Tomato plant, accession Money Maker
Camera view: bottom (45 deg); turntable rotation: 0 degrees
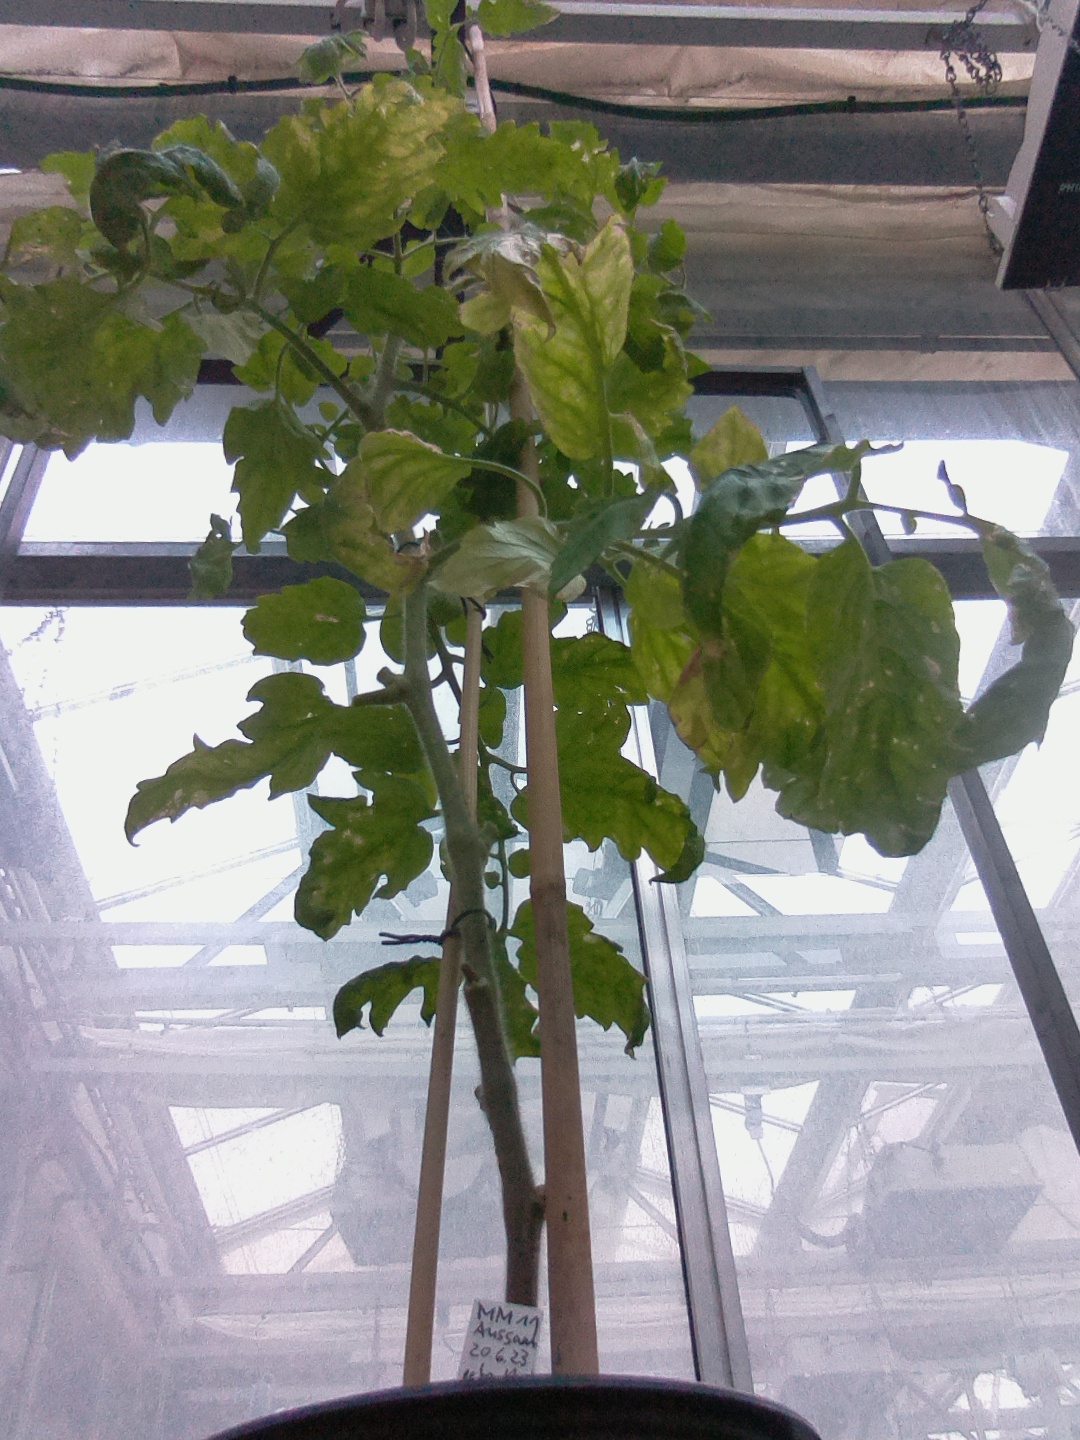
BBCH growth stage 52: 2 inflorescences visible